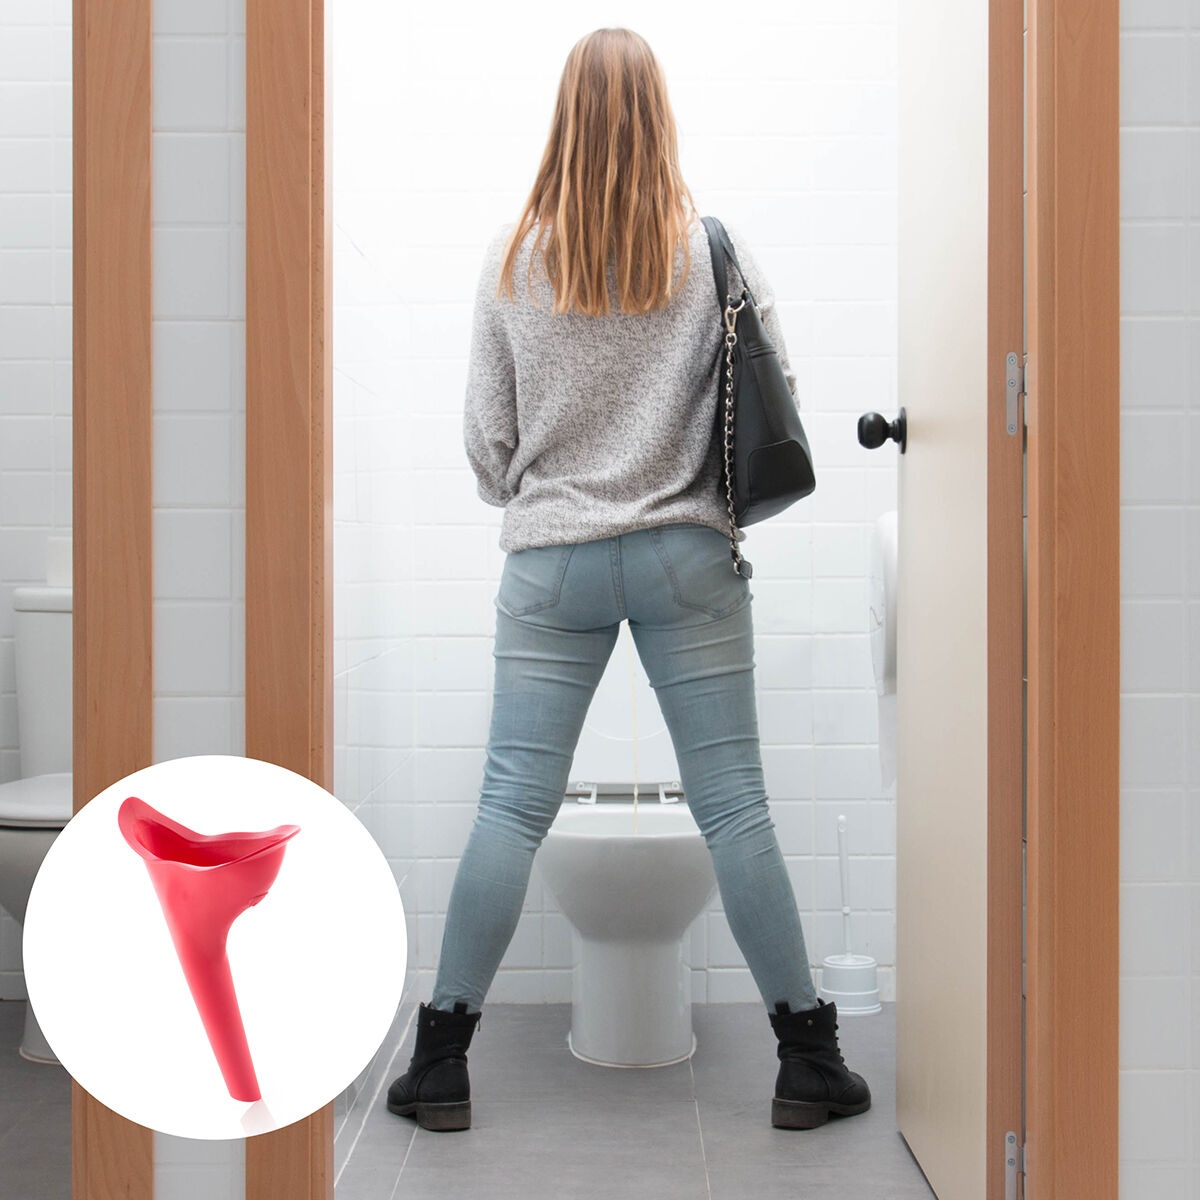
Portable Female Urinal Peepezy InnovaGoods
Brand: InnovaGoods
If you are passionate about the world of gadgets, InnovaGoods offers you the best and most original new items for the home, car, travel, children, technology, entertainment, etc.! Discover a wide range of high-quality products that stand out thanks to their functionality, efficiency and innovative design, such as the Portable Female Urinal Peepezy InnovaGoods ! This practical female urinal simplifies the lives of women, since it allows them to easily, hygienically and comfortably meet their physiological needs while standing up. The perfect solution to avoid the unpleasant situation faced by women when they have to urinate in dirty public toilets. It is also ideal for open-air events, where it is difficult to find a ladies´ room (festivals, concerts, hikes, etc). Material: Silicone Colour: Pink Gender: Lady Design: Ergonomic Type: Reusable Characteristics: Flexible and adaptable Properties: Drip-proof and spill-proof Easy to use and clean: Convenient and easy to use Original and portable: Has various uses and spaces Light and manageable: Easy to transport and store Recommended use: Urinary Care Approx. dimensions: 6 x 16 x 9 cm Packaging in 24 languages: English, French, Spanish, German, Italian, Portuguese, Dutch, Polish, Hungarian, Romanian, Danish, Swedish, Finnish, Lithuanian, Norwegian, Slovenian, Greek, Czech, Bulgarian, Croatian, Slovakian, Estonian, Russian and Latvian Packaging in 24 languages: English, French, Spanish, German, Italian, Portuguese, Dutch, Polish, Hungarian, Romanian, Danish, Swedish, Finnish, Lithuanian, Norwegian, Slovenian, Greek, Czech, Bulgarian, Croatian, Slovakian, Estonian, Russian and Latvian. General Product Safety Regulations information: Nine New Investments S.L Av. Paret del patriarca, 15 46113 - Moncada +34961059566 store@innovagoods.com https://www.innovagoods.com/
Category: Sporting Goods > Outdoor Recreation > Camping & Hiking > Portable Toilets & Showers > Portable Toilets & Urination Devices > Female Urination Devices